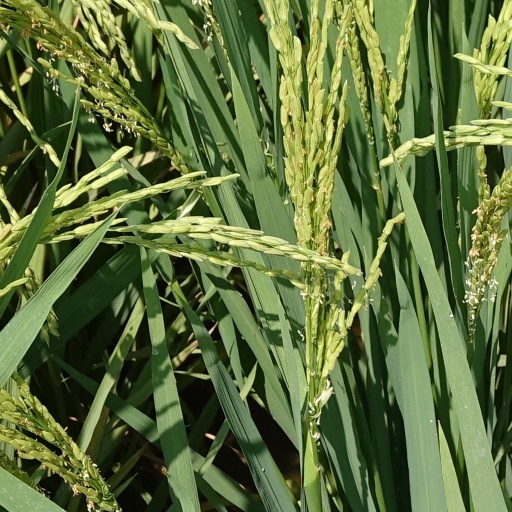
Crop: rice